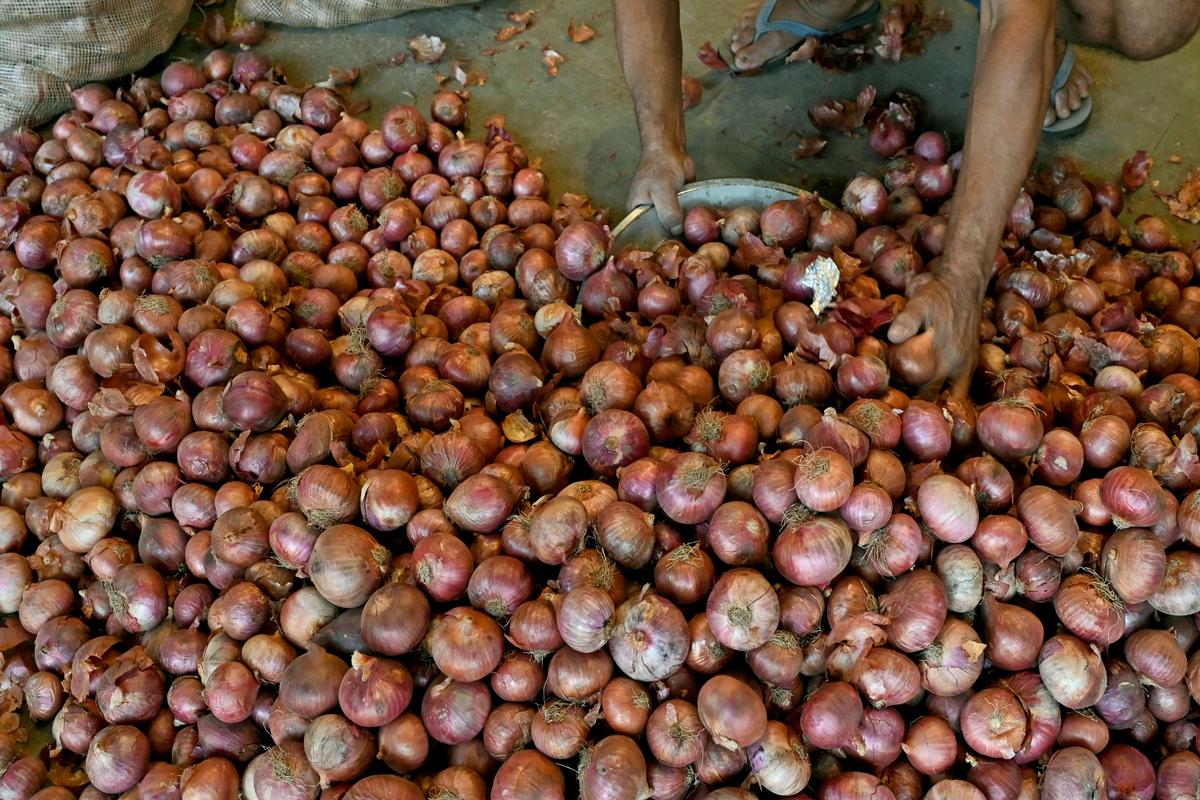
Mkulima amepanda mimea tofautitofauti, kwa kutumia mashine za kisasa, zinazotumia maji peke yake bila udongo, na tayari imemea na kustawi vizuri, hasa mboga zinakaribia kukomaa na kuchumwa kwa ajili ya matumizi ya familia.